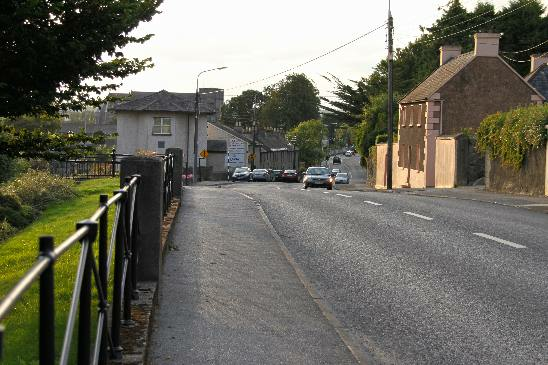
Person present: No